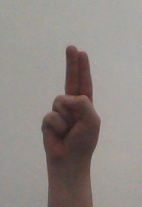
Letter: taa